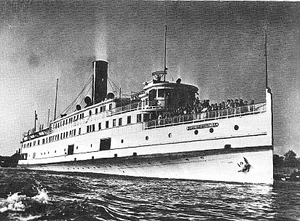
La Baltimore Steam Packet Company, aussi appelée Old Bay Line, est une compagnie maritime américaine en service de 1840 à 1962, qui fournissait un service de nuit avec des navires à vapeur sur la baie de Chesapeake, notamment entre Baltimore, et Norfolk. Le terme « packet », qui désignait les navires qui transportaient le courrier en accord avec le gouvernement, prend un sens nouveau au XIXᵉ siècle et désigne une compagnie maritime fournissant un service régulier entre deux villes ou plus. À l'époque où cette compagnie cesse ses opérations en 1962, après 122 ans d'existence, elle est la dernière compagnie maritime fournissant un transport de passagers de nuit aux États-Unis.